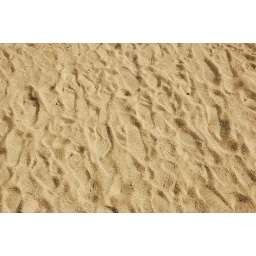
The sand on the beach is somewhat sifted. It's no way near to the rough sand-soil mixture of the desert.